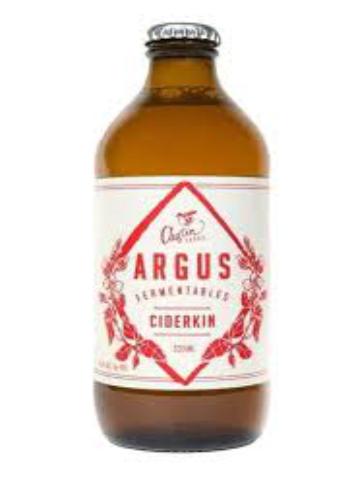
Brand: Argus Cider
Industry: Food